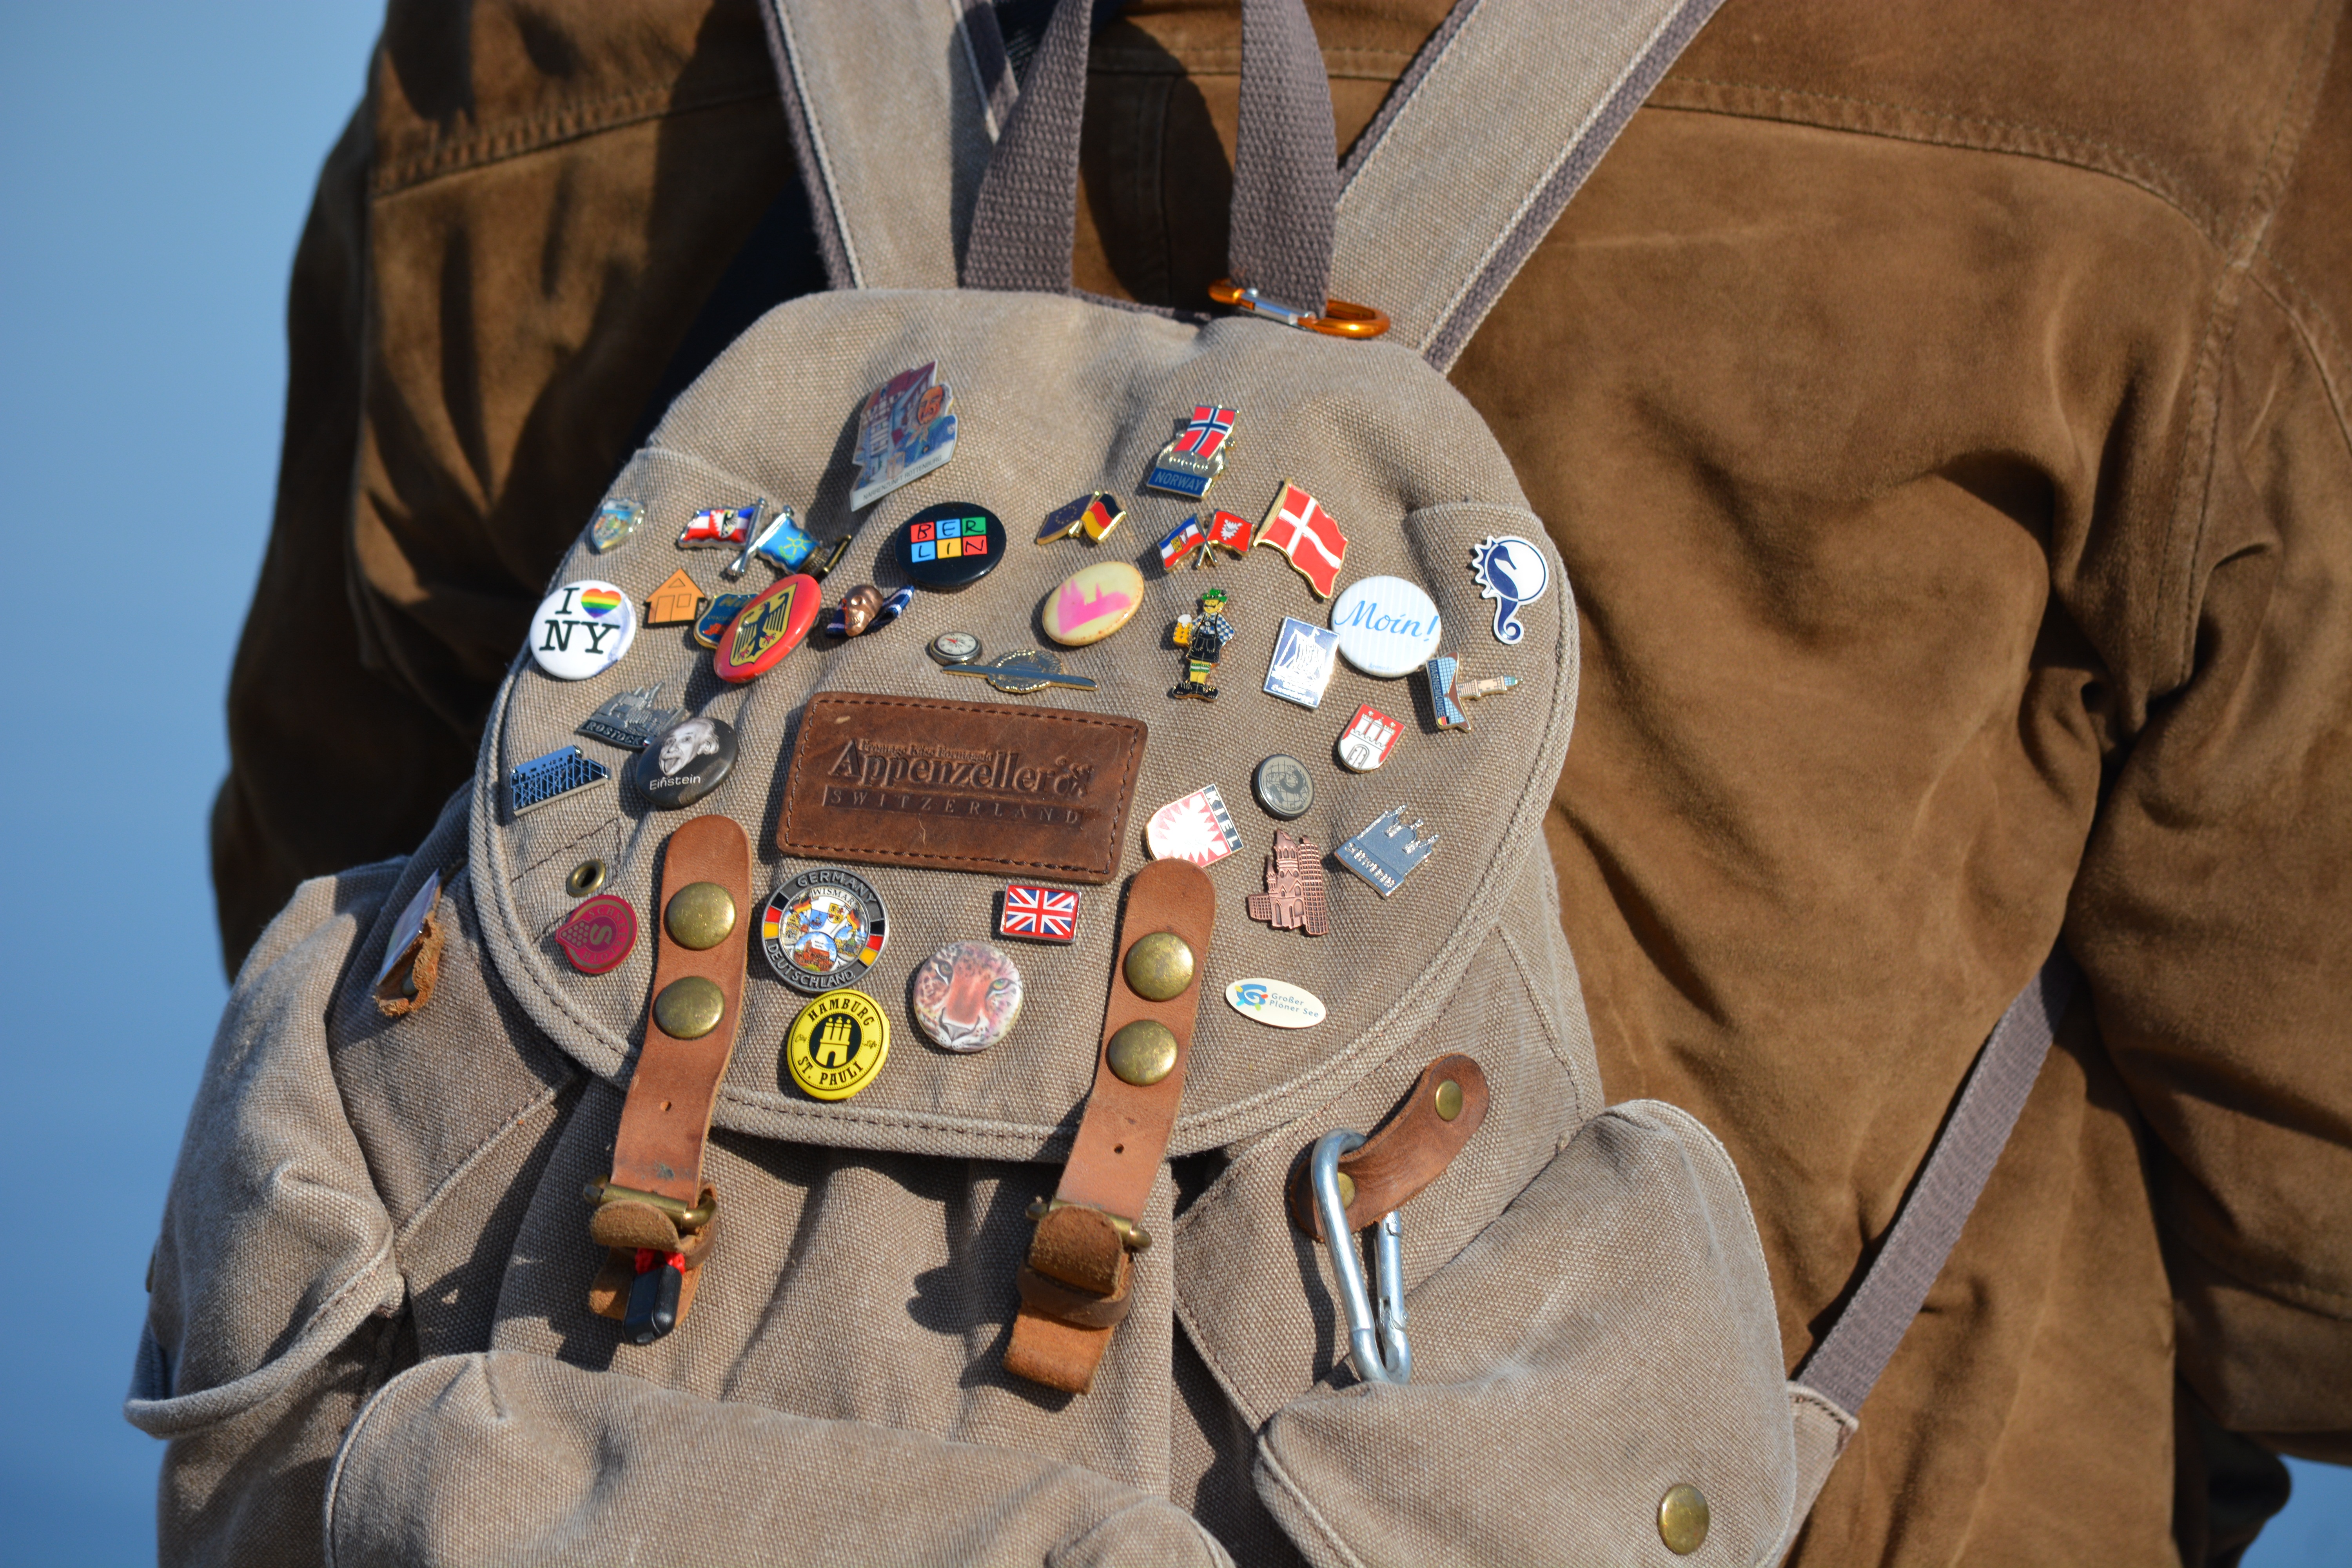
man, backpack, tourist, spring, human, toy, art, personal, globetrotter